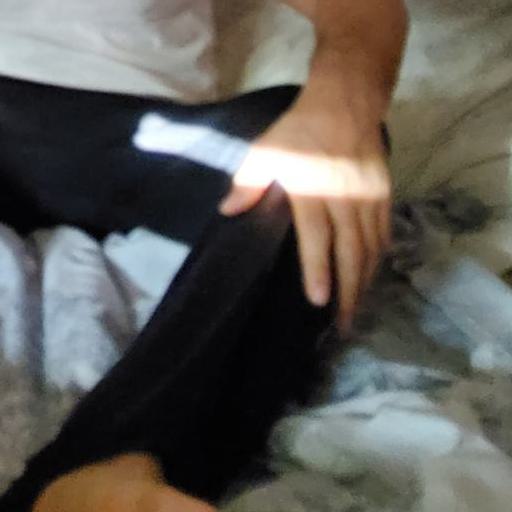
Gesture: no_gesture